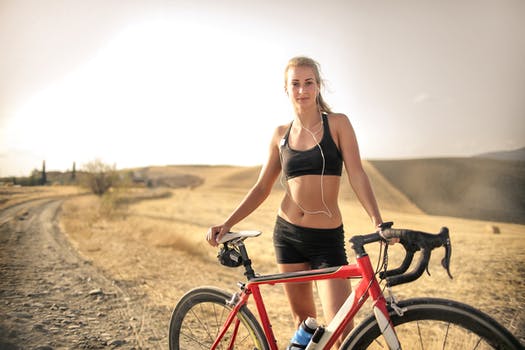
Label: No Watermark